Longship

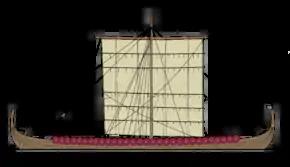
Schematic drawing of the longship type

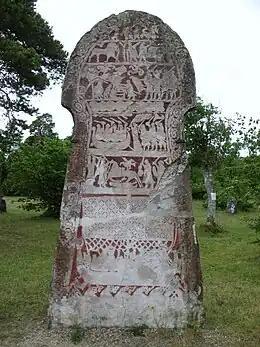
The Stora Hammars I stone, Sweden showing armed warriors in a period longship

Longships is a collective name for the Norse warships used during the Viking Age; being part of the Viking ship (Norse ship) family, they were single-masted clinker built ships. As the name suggests, they were long slender ships, intended for speed, with the ability to carry a large crew of warriors. They are sometimes called ""dragonships"" due to a tradition that the fore and aft ends could be decorated with a raised dragonhead and tail respectively, with the sail making up the "wing" of the dragon. The largest types were thus called "dragons" ("dreki"), while smaller types had names such as karve ("karfi"), snekke ("snekkja"), and skeid ("skeið").